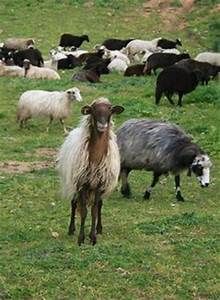
Label: sheep